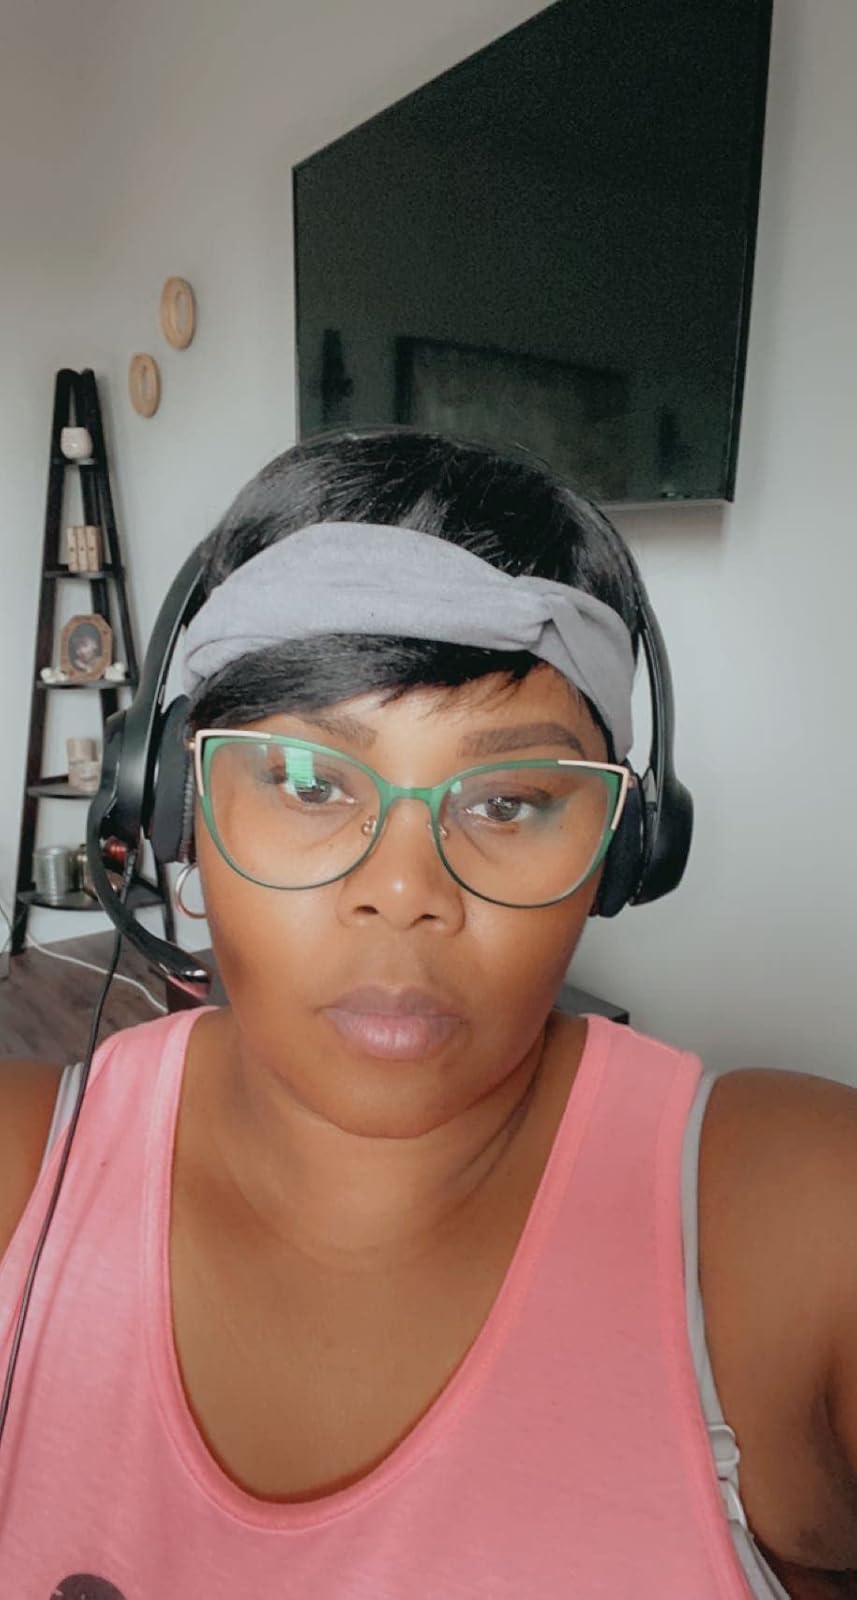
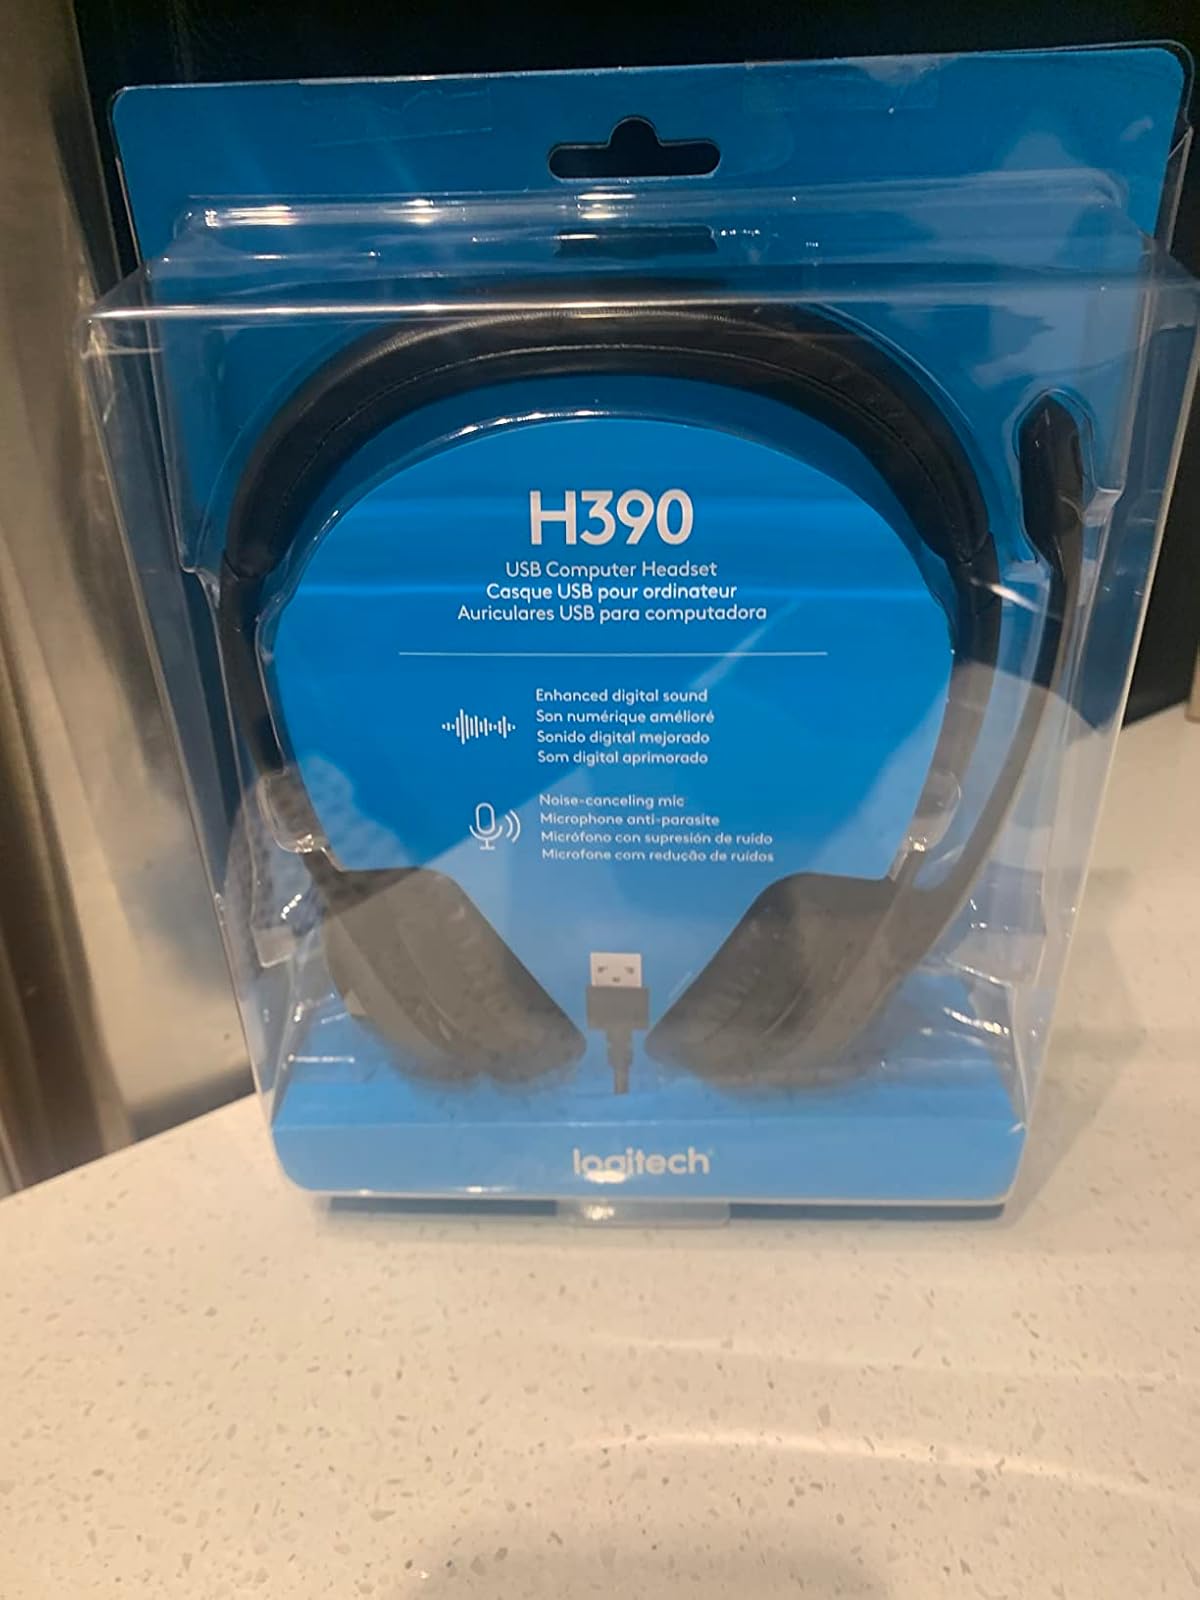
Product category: headphones
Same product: yes